Romantic literature

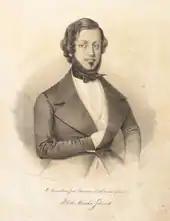
Portuguese poet, novelist, politician and playwright Almeida Garrett (1799–1854)

Romanticism began in Portugal with the publication of the poem "Camões" (1825), by Almeida Garrett, who was raised by his uncle D. Alexandre, bishop of Angra, in the precepts of Neoclassicism, which can be observed in his early work. The author himself confesses (in "Camões" preface) that he voluntarily refused to follow the principles of epic poetry enunciated by Aristotle in his "Poetics", as he did the same to Horace's "Ars Poetica". Almeida Garrett had participated in the 1820 Liberal Revolution, which caused him to exile himself in England in 1823 and then in France, after the Vila-Francada. While living in Great Britain, he had contacts with the Romantic movement and read authors such as Shakespeare, Scott, Ossian, Byron, Hugo, Lamartine and de Staël, at the same time visiting feudal castles and ruins of Gothic churches and abbeys, which would be reflected in his writings. In 1838, he presented "Um Auto de Gil Vicente" ("A Play by Gil Vicente"), in an attempt to create a new national theatre, free of Greco-Roman and foreign influence. But his masterpiece would be "Frei Luís de Sousa" (1843), named by himself as a "Romantic drama" and it was acclaimed as an exceptional work, dealing with themes as national independence, faith, justice and love. He was also deeply interested in Portuguese folkloric verse, which resulted in the publication of "Romanceiro" ("Traditional Portuguese Ballads") (1843), that recollect a great number of ancient popular ballads, known as "romances" or "rimances", in "redondilha maior" verse form, that contained stories of chivalry, life of saints, crusades, courtly love, etc. He wrote the novels "Viagens na Minha Terra", "O Arco de Sant'Ana" and "Helena."